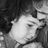
Emotion: sad